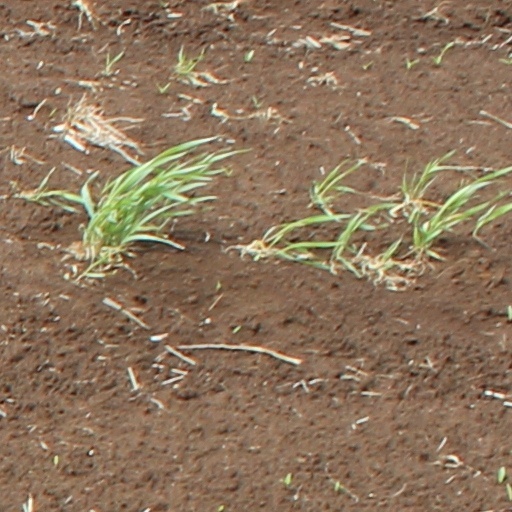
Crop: wheat